Seaslug (missile)

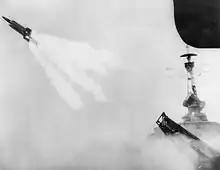
The firing of the first Seaslug test missile from HMS "Girdle Ness" (A387). This version is based on the RAE's early GPV, and retains the rear-mounted boosters before they moved forward on the "long round".

Test firings of the GAP-based examples, now known as Rocket Test Vehicle 1, or RTV.1, demonstrated beam riding in October 1956. The Navy had set a date of 1957 for a broad modernization of the fleet, so they desired Seaslug to be cleared for service in 1956. To this end, they accepted the use of liquid fuels in spite of the Navy's concerns with these fuels on ships. However, by 1956 a new solid fuel rocket had been developed at the Summerfield Research Station which provided the desired range.